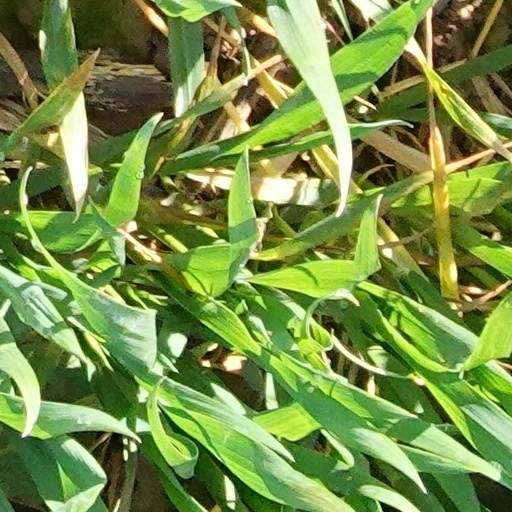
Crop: wheat